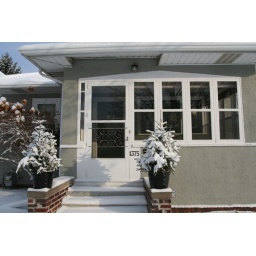
Our house -- black pots are from IKEA with an arrangement of tree tops in them.